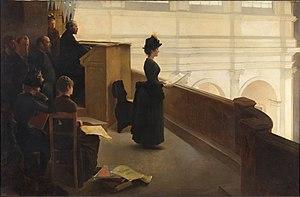
L'orgue est un instrument à vent multiforme dont la caractéristique est de produire les sons à l’aide d’ensembles de tuyaux sonores accordés suivant une gamme définie et alimentés par une soufflerie. L'orgue est joué majoritairement à l’aide d’un ou plusieurs claviers et le plus souvent aussi d’un pédalier.
La Répétition à l'orgue est un tableau peint en 1887 par Henry Lerolle. Il mesure 256 cm de hauteur sur 362 cm de longueur. Il est conservé au Metropolitan Museum of Art à New York.
Henry Lerolle, né à Paris le 3 octobre 1848, mort dans la même ville le 22 avril 1929, est un peintre et collectionneur français.